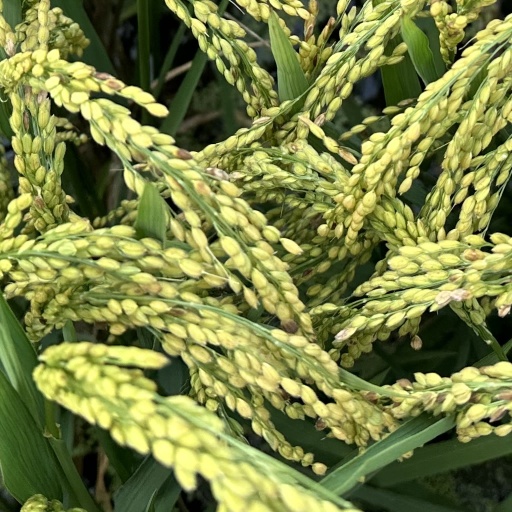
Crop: rice